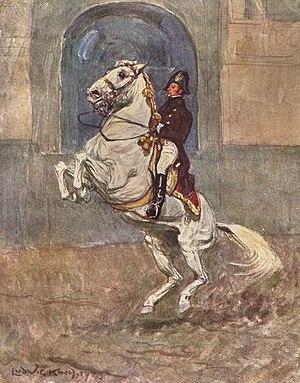
L'École espagnole d'équitation en Autriche, connue également sous le nom École espagnole de Vienne, est une école d’équitation internationalement reconnue. Les chevaux qui y sont dressés sont uniquement des étalons lipizzans et dont les spectacles se jouent dans le manège d'hiver situé près du palais impérial du Hofburg. Centre reconnu du dressage équestre, l’école est également une des principales attractions touristiques de la capitale autrichienne.